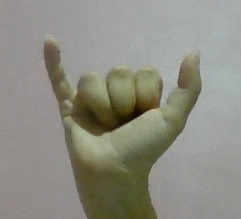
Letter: ya